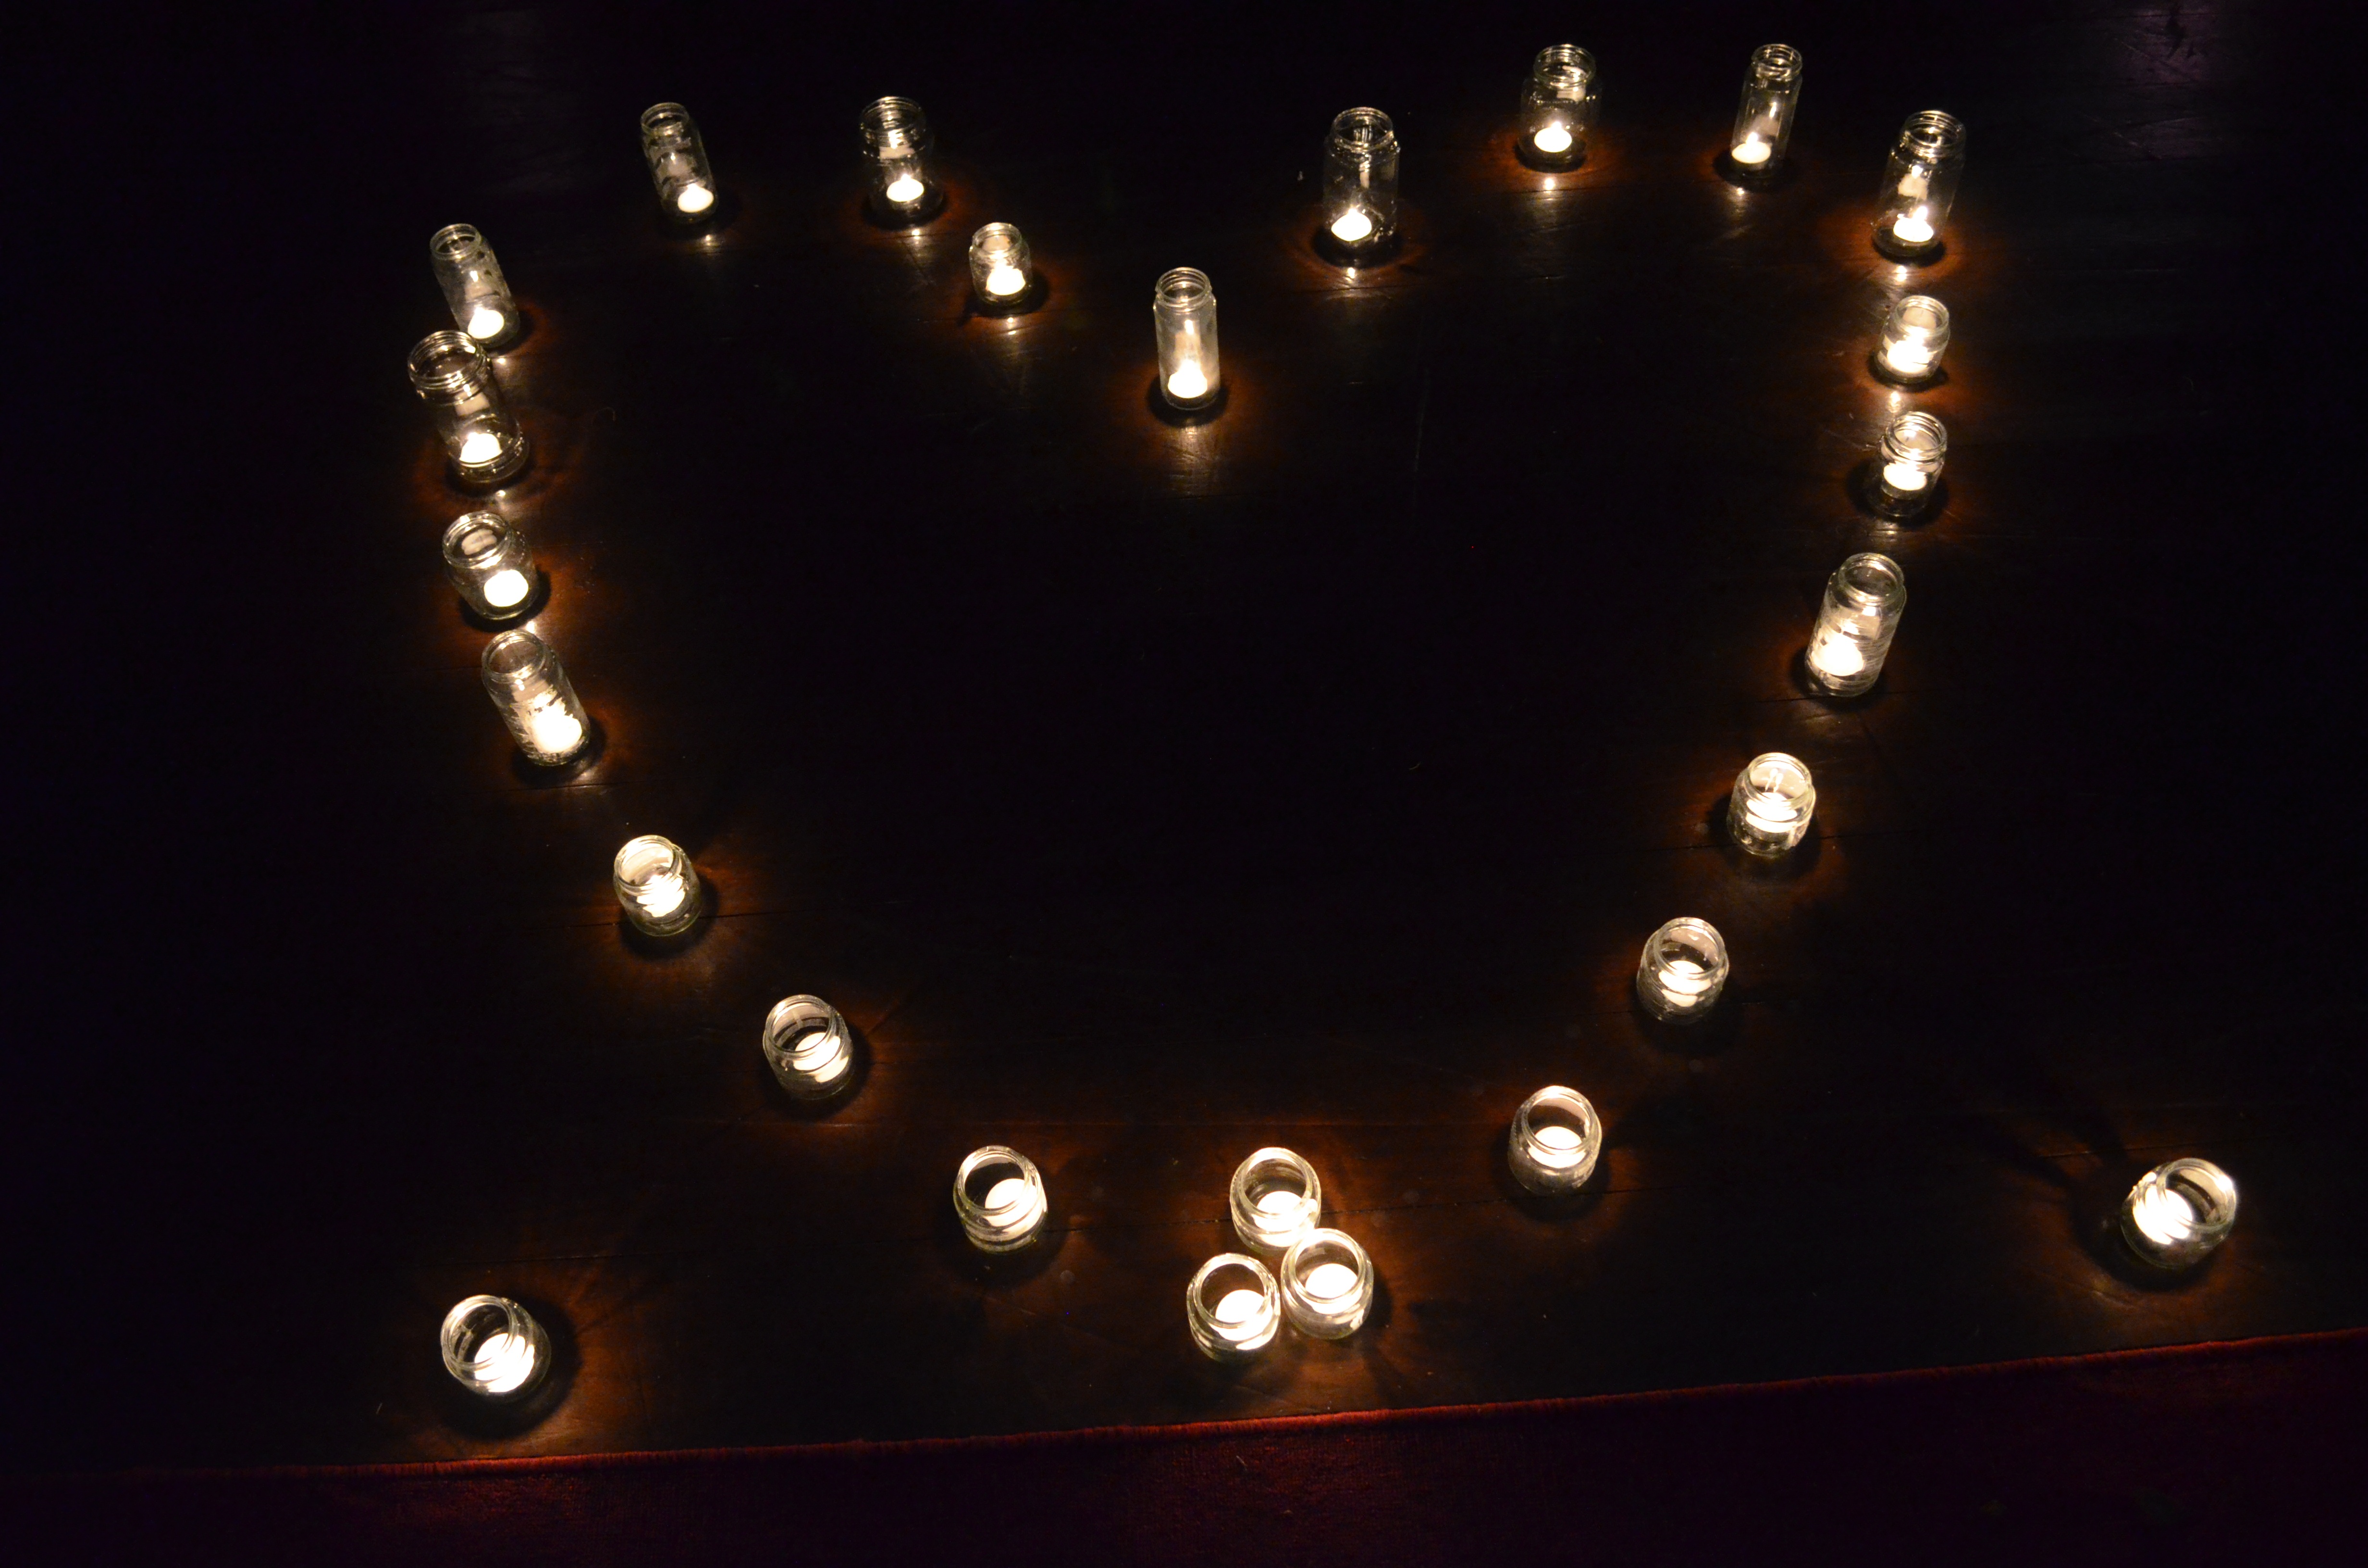
light, night, sparkler, heart, darkness, lighting, circle, christmas decoration, candles, light fixture, christmas lights